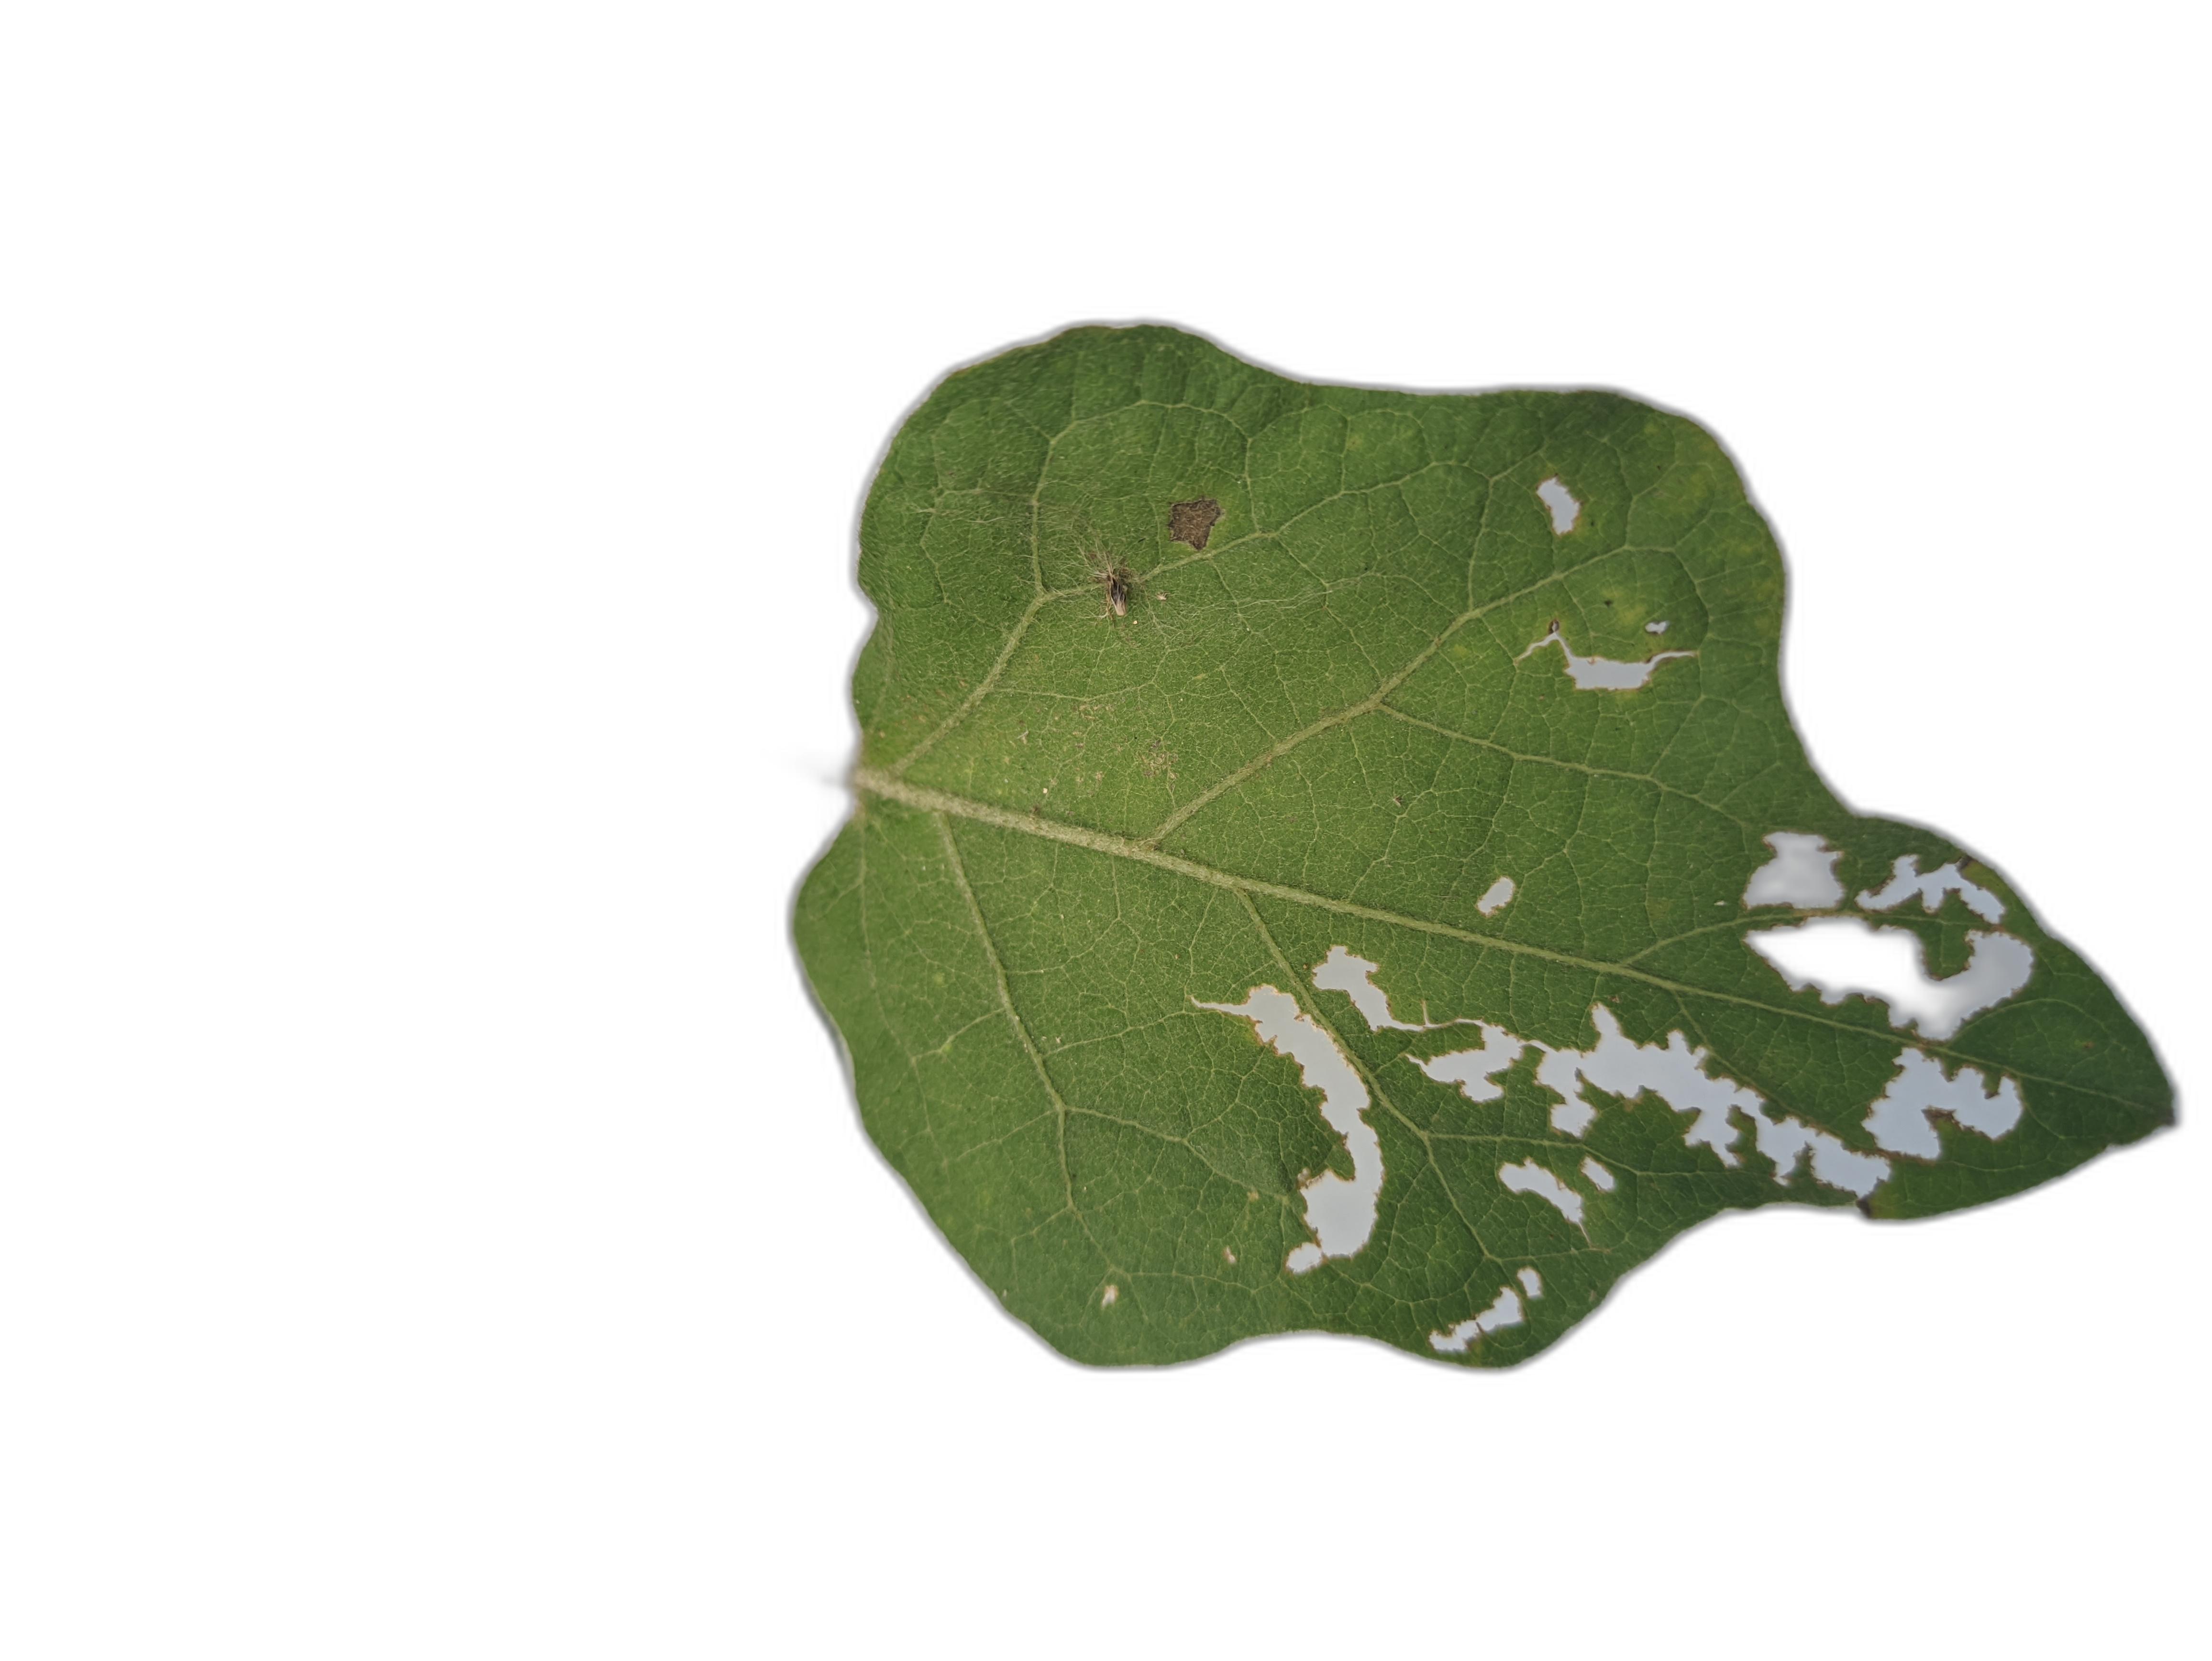
Label: Insect Pest Disease